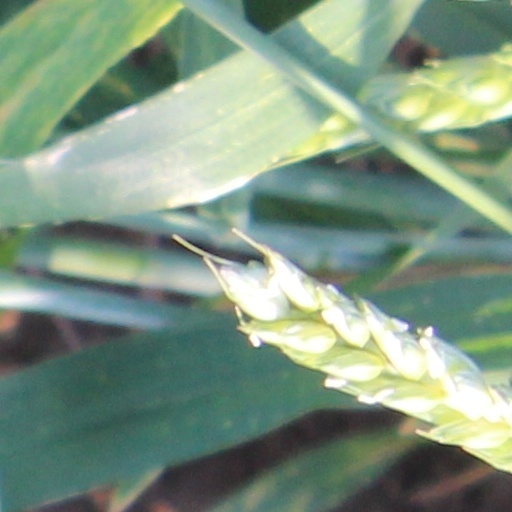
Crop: wheat